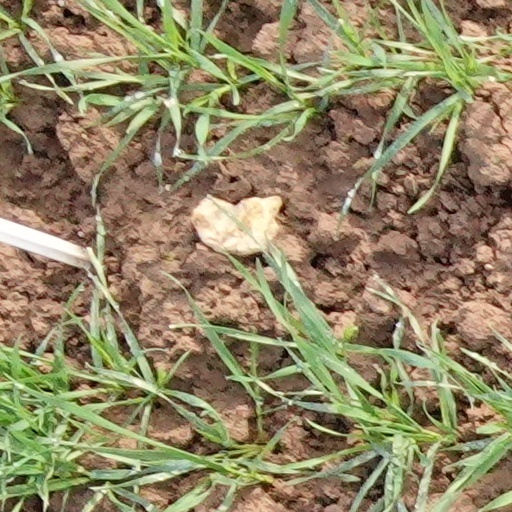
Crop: wheat